Aluminylene

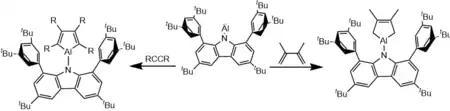
Example syntheses and structures of aluminium heterocycles from unsaturated hydrocarbons using the N-aluminylene.

Liu also demonstrated that the N-aluminylene could act as an important precursor to organoaluminium compounds. In these reactions, the aluminylene performs cycloaddition with unsaturated hydrocarbons to create aluminium heterocycles. Subsequently, the Al-N bond can be cleaved using a nucleophilic salt to free the newly formed organoaluminium compound.